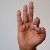
The image shows a hand gesture representing the letter 'F' in Indian Sign Language.